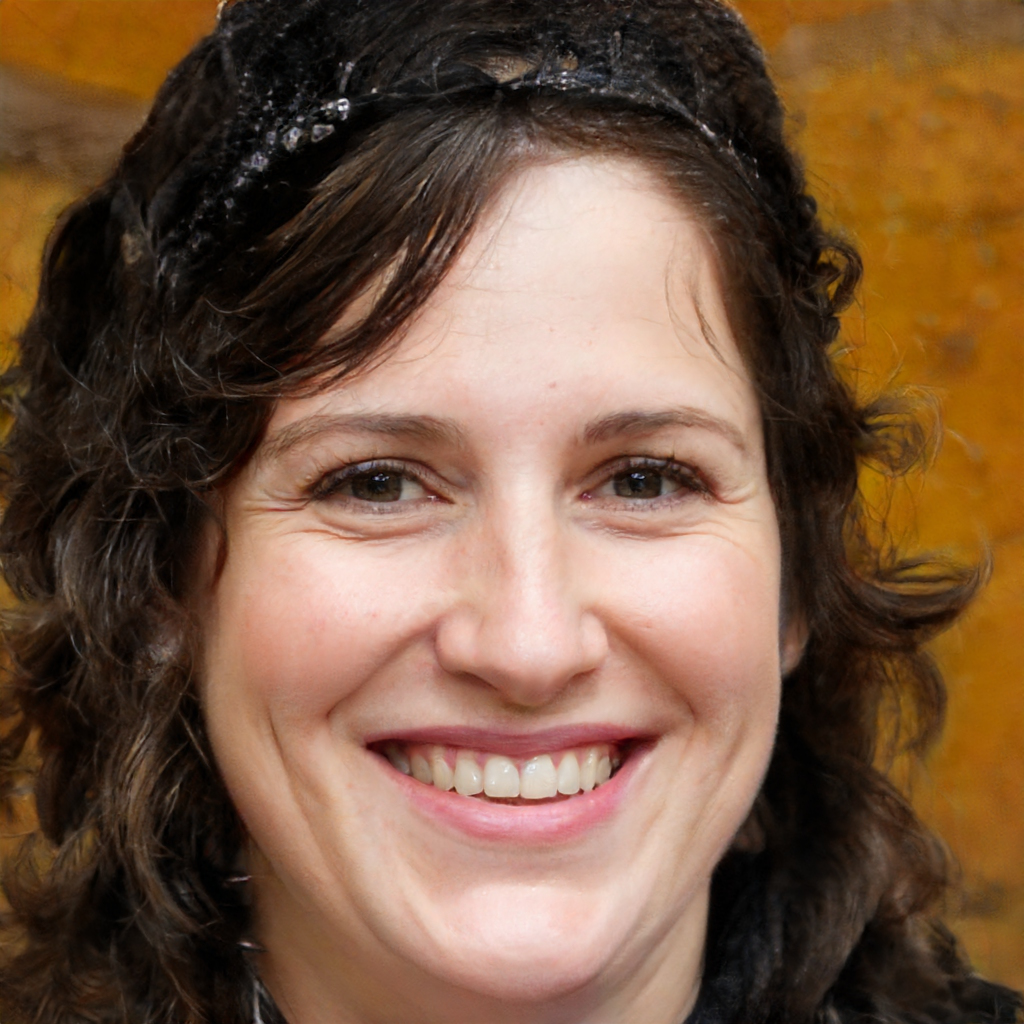
Gender: Female